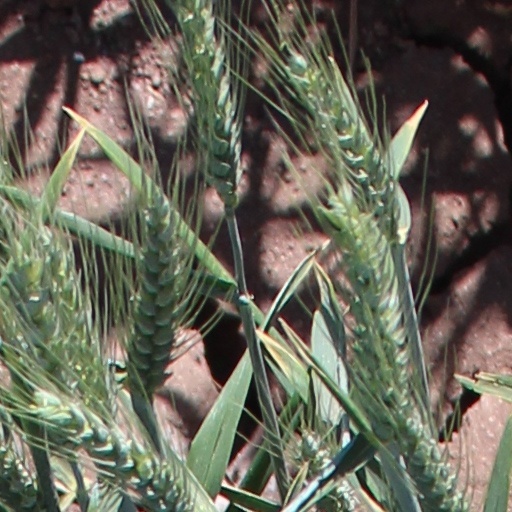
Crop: wheat